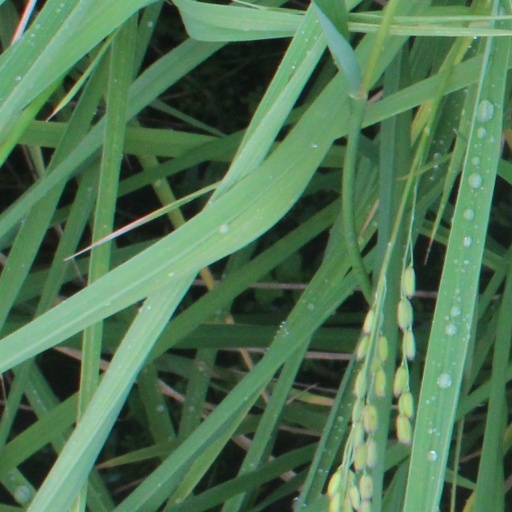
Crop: rice